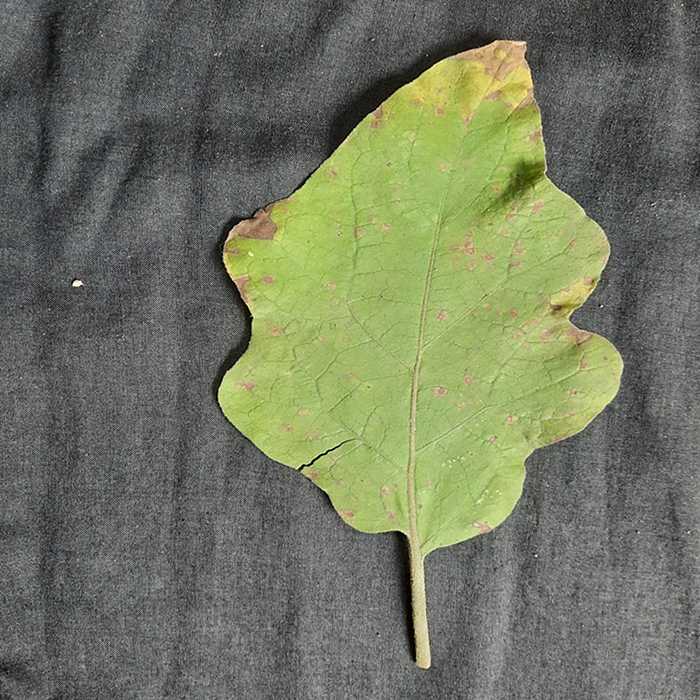
Plant: Eggplant
Label: Eggplant Cercopora leaf spot